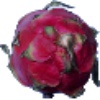
Label: Pitahaya Red 1